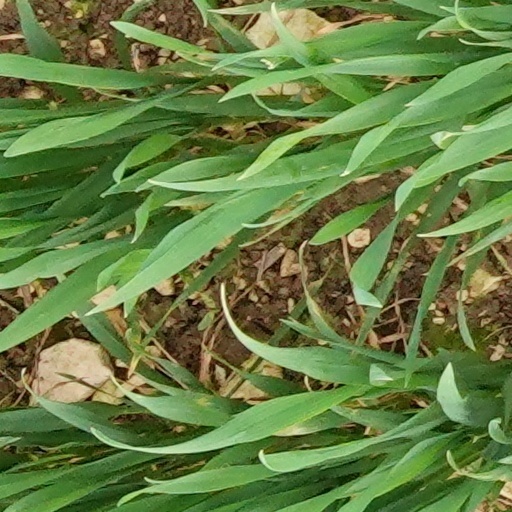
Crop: wheat